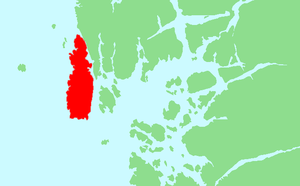
Karmøy est une île située au nord-ouest du comté de Rogaland, au sud-ouest de Haugesund. Toute l'île appartient à la commune de Karmøy. L'ile avec une superficie de 176,8 km² est la plus grande du Rogaland. Au sud de Haugesund se trouve le pont de Karmsund qui relie l'île au continent, surplombant le détroit de Karmsund.